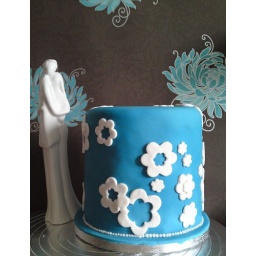
Unusual double height wedding cake in 'Wedgewood blue' and funky flower design. Ceramic embraced couple.